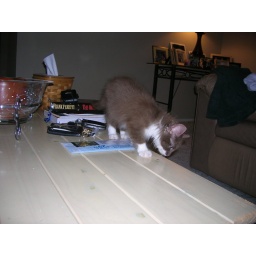
Ali's cat Zeek peeking under the table